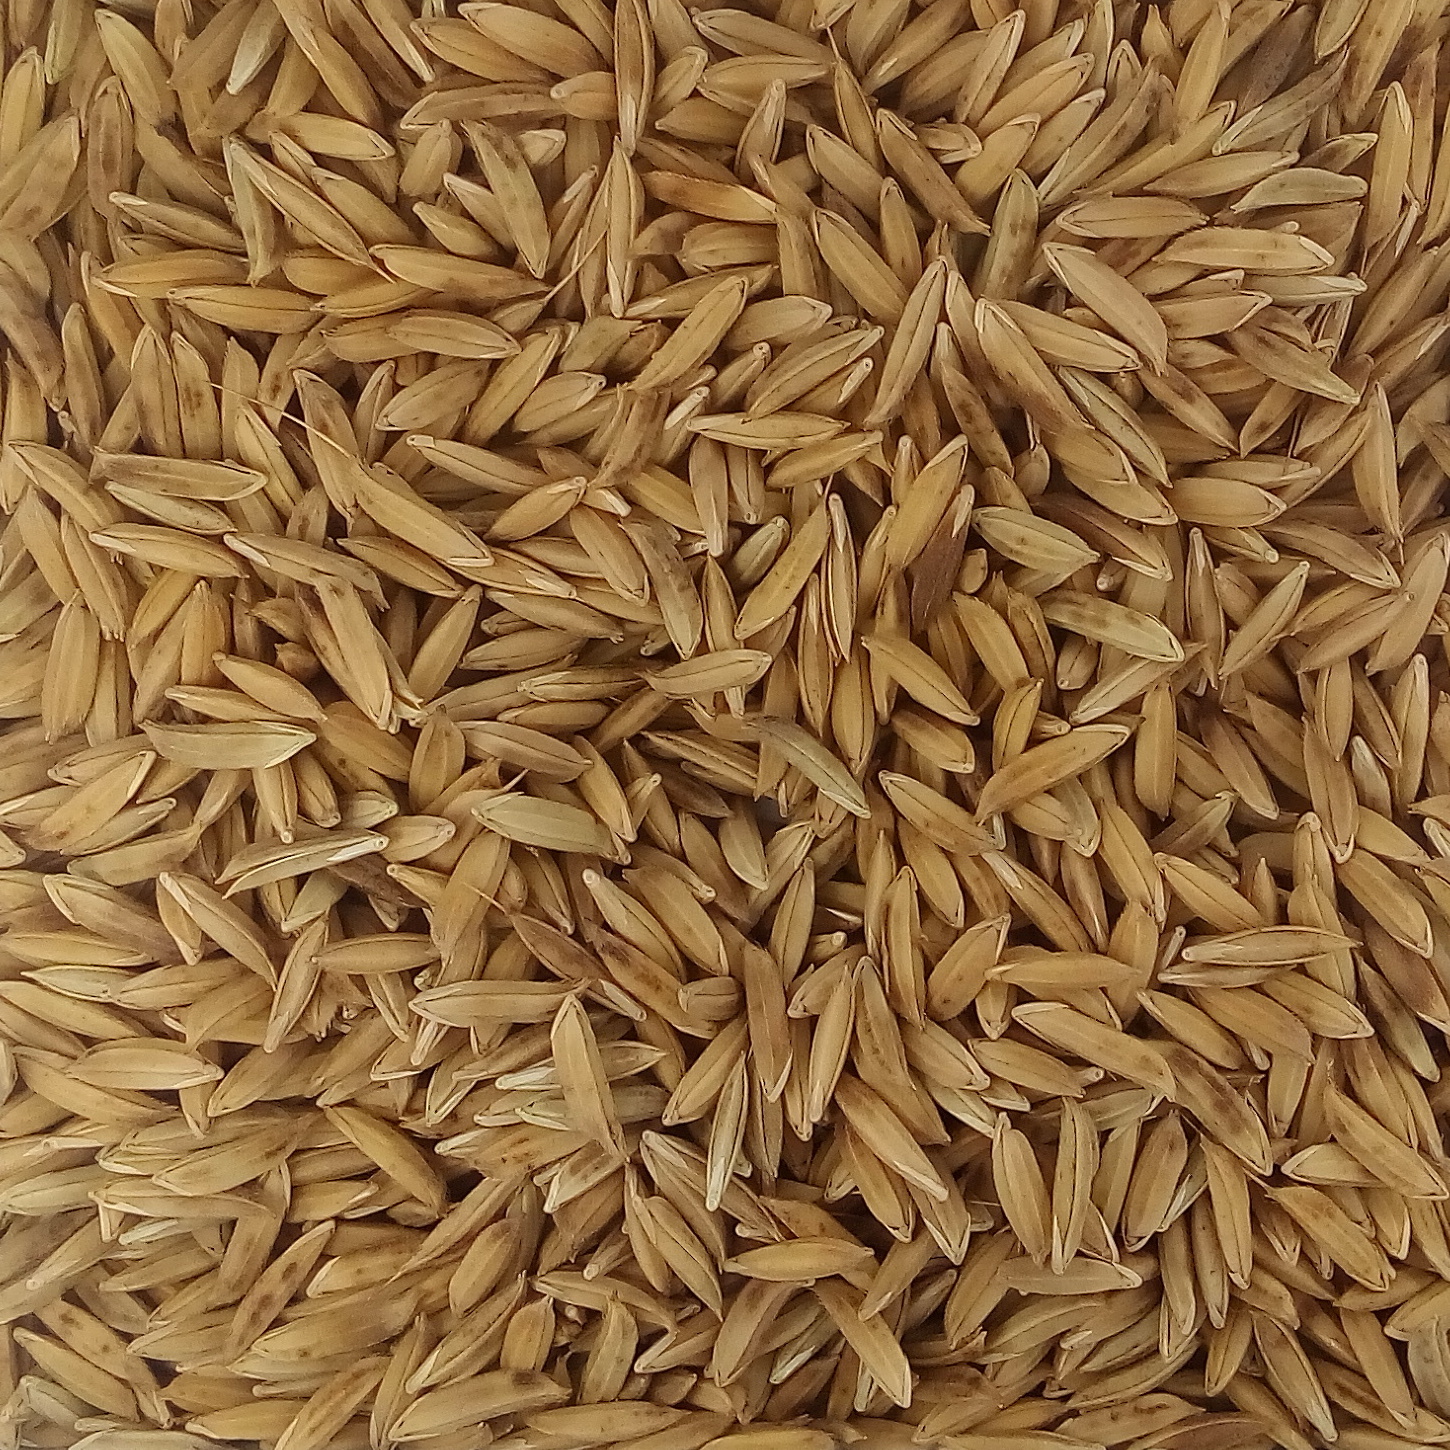
Rice seed variety: BAS_370